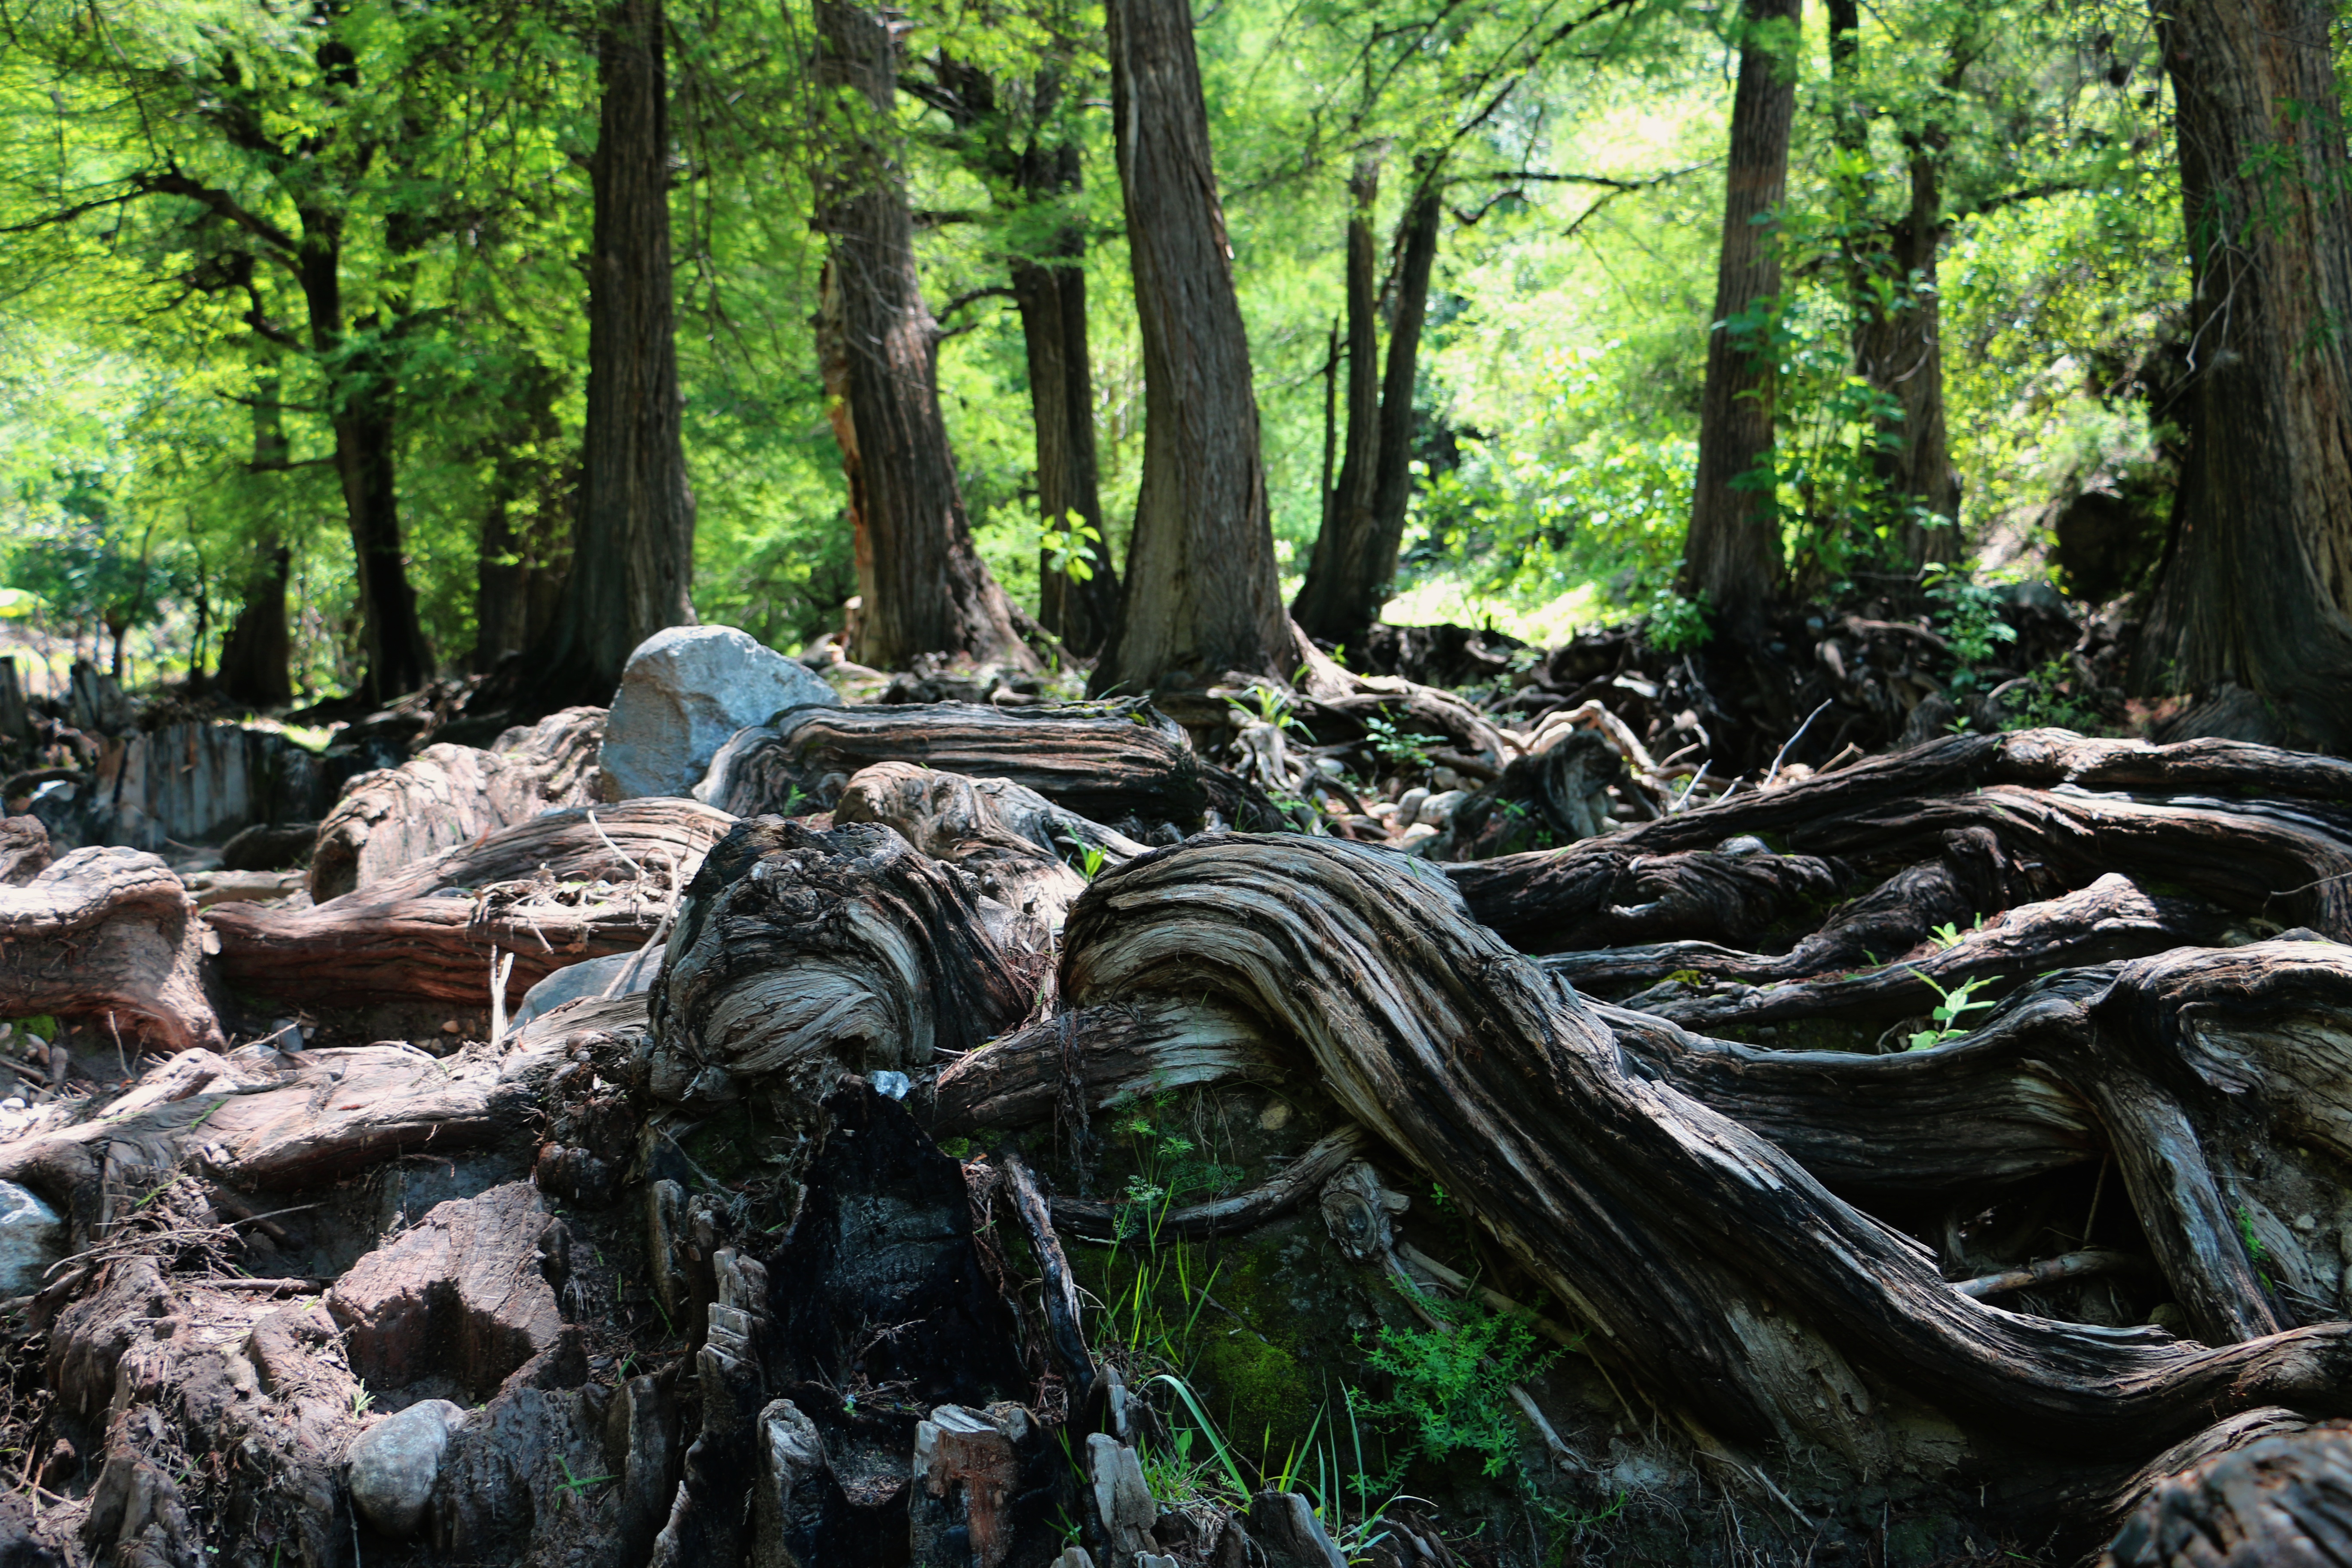
tree, forest, rock, swamp, wilderness, trail, stream, jungle, rainforest, wetland, woodland, habitat, ecosystem, old growth forest, natural environment